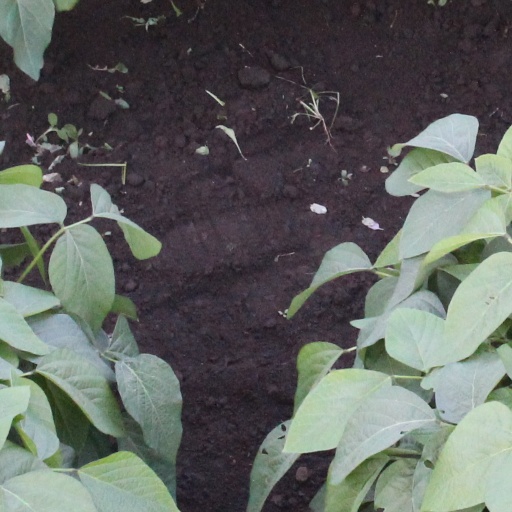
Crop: soybean